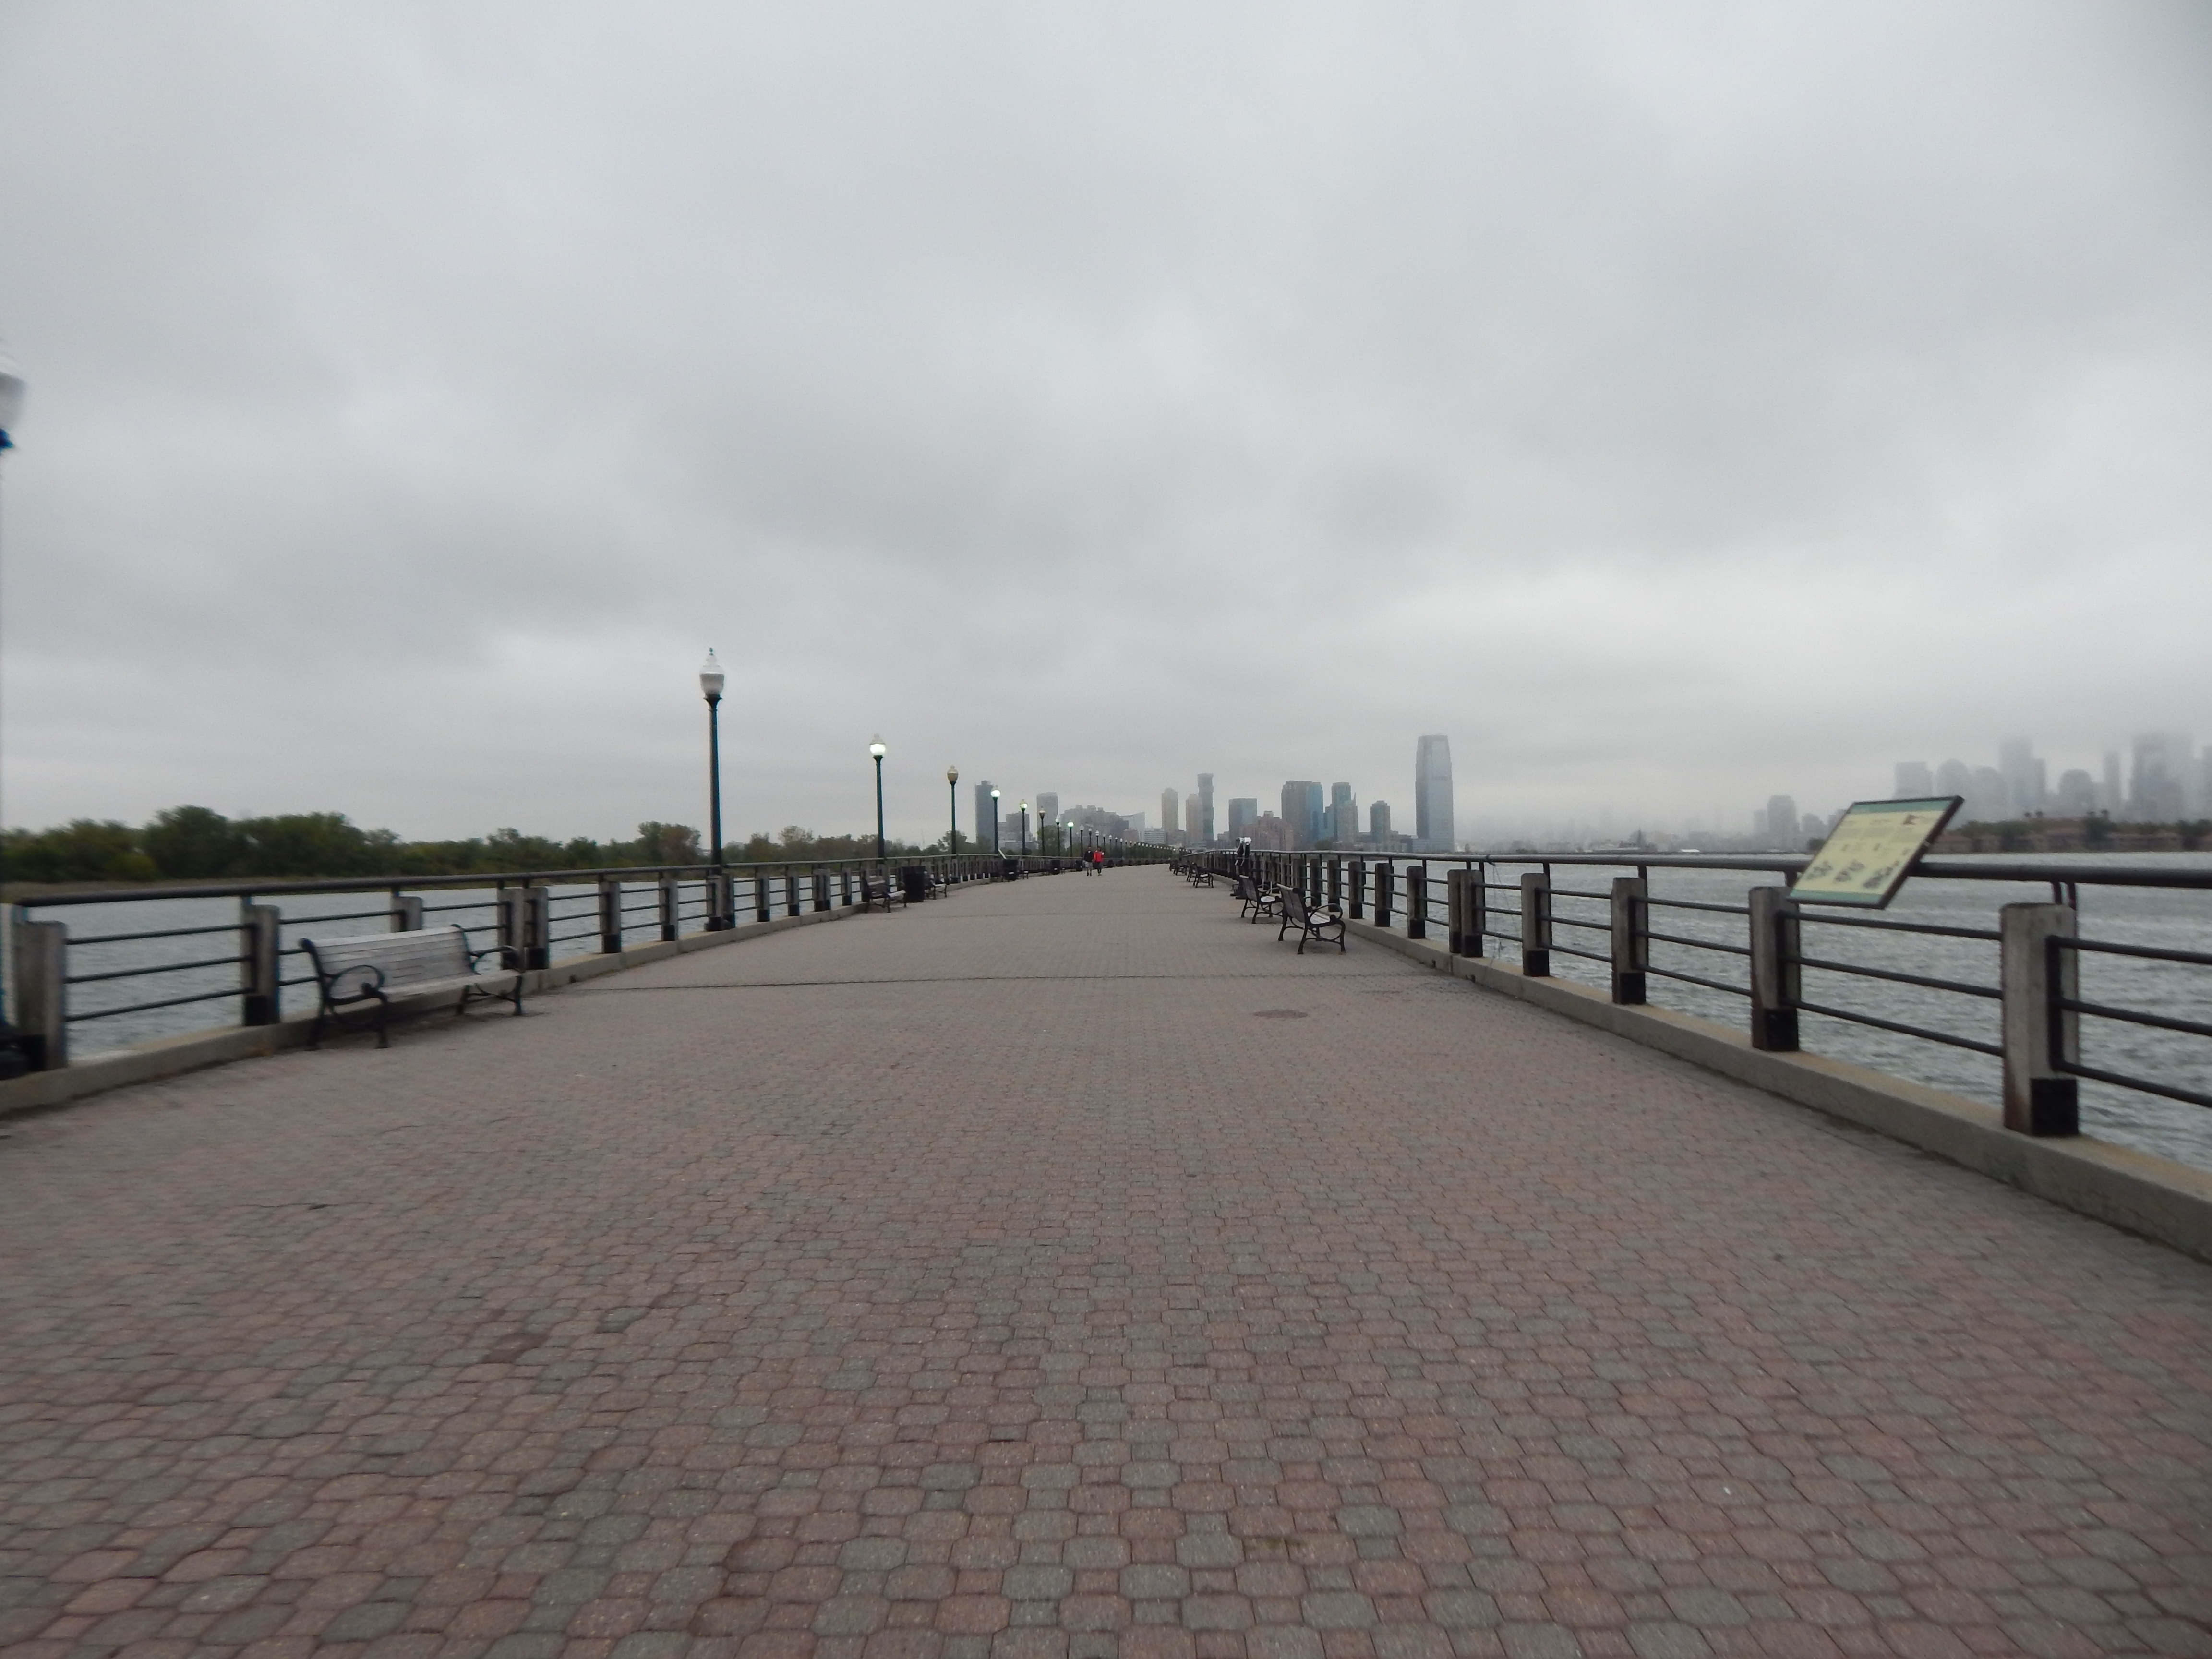
sea, coast, boardwalk, pier, walkway